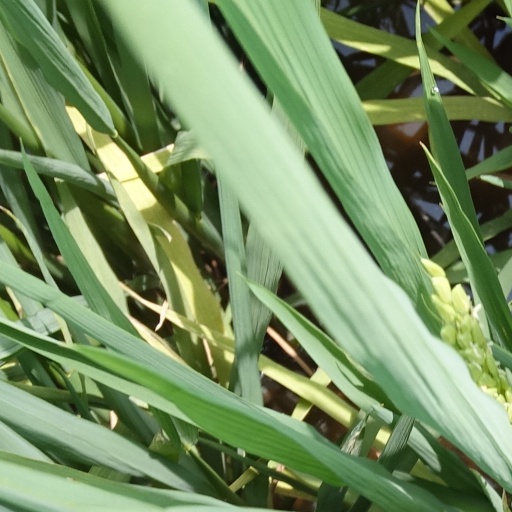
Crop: rice